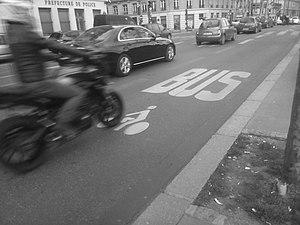
Le quai de Gesvres est une voie située sur la rive droite de la Seine, à Paris, dans le quartier Saint-Merri du 4ᵉ arrondissement. Il est prolongé en amont par le quai de l'Hôtel de Ville et en aval par le quai de la Mégisserie.
Un transport collectif en site propre est un transport en commun qui emprunte une voie ou un espace qui lui est réservé, de telle manière que ce mode de transport dispose de sa propre voie, son propre site.
Une voie réservée est une infrastructure réservée à un mode de transport et lui assurant, grâce à une séparation physique, une circulation indépendante de celle de tout autre mode, collectif ou individuel.